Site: brandenburg
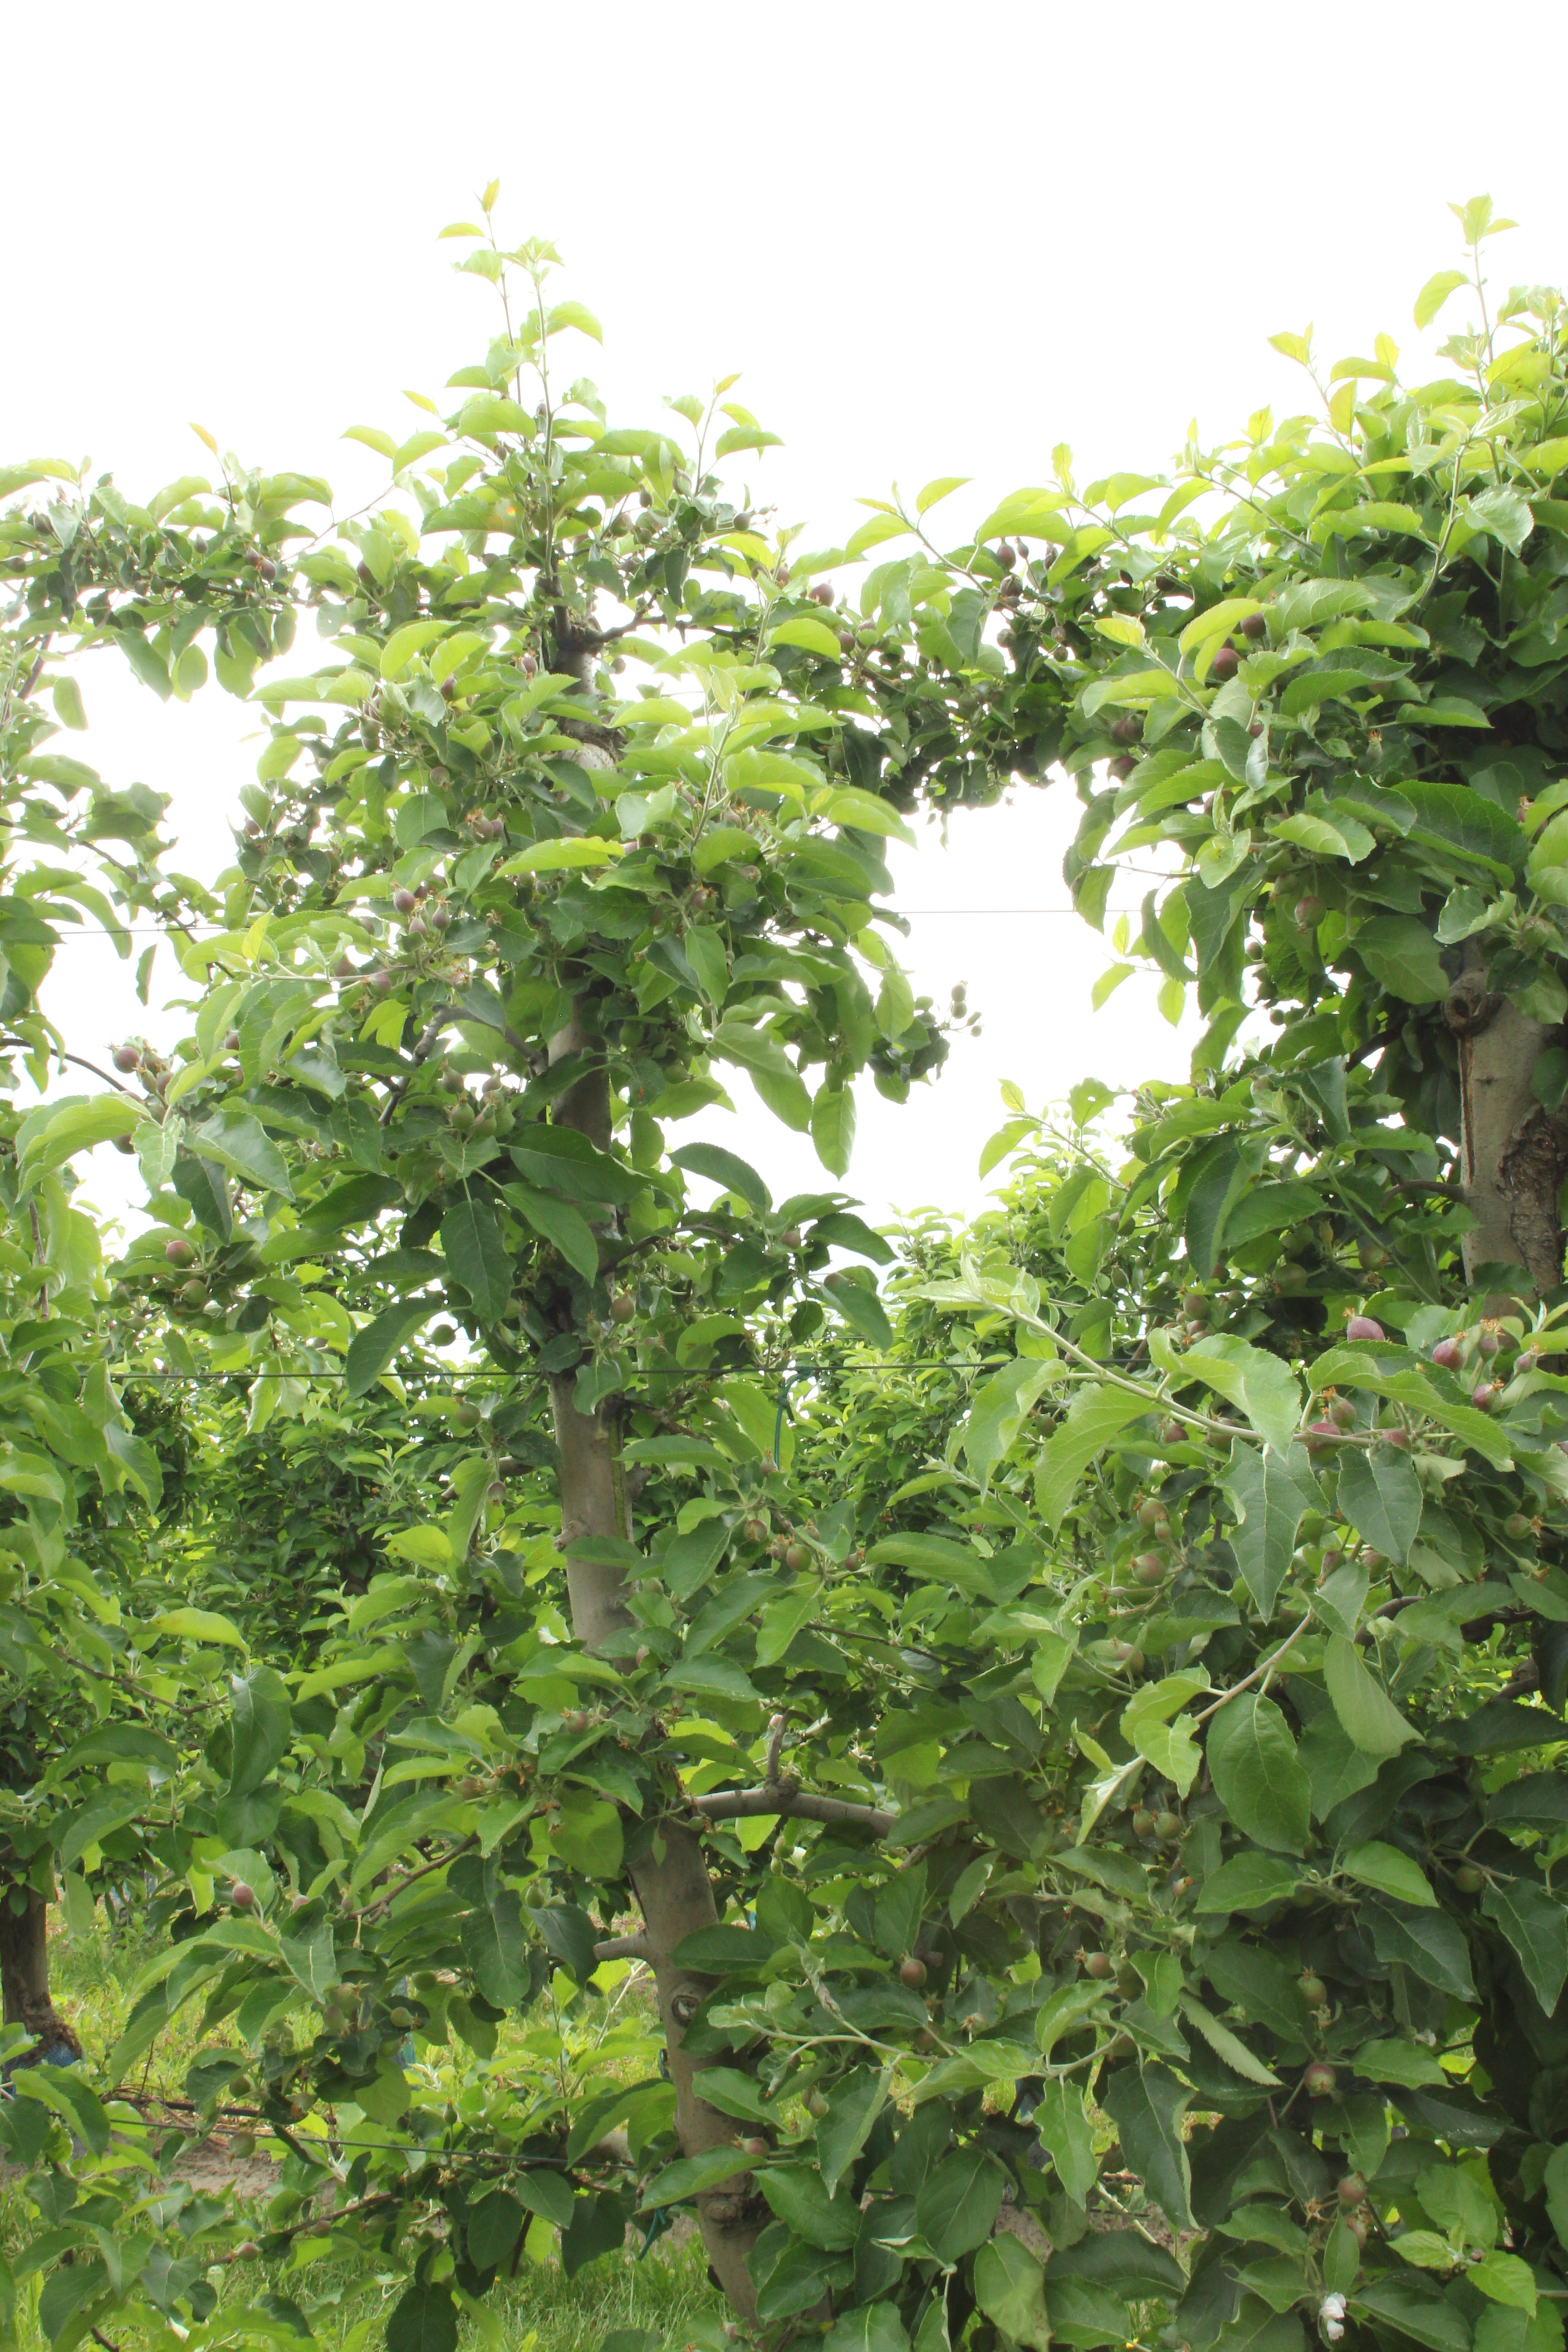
Growth stage (BBCH 72): Development of fruit